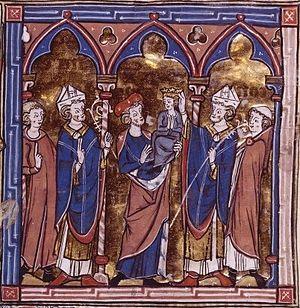
Couronnement de Baudouin V. - Bibliothèque nationale de France, Département des Manuscrits, Division occidentale - Cote